Bets and Wedding Dresses

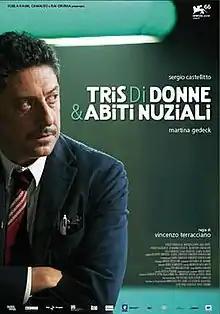

Bets and Wedding Dresses is a 2009 Italian drama film written and directed by Vincenzo Terracciano. It was screened out of competition at the 66th Venice International Film Festival.